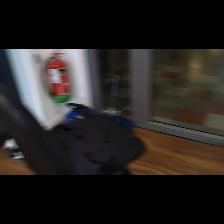
Label: NonHuman